Castle Fortress of Almeida

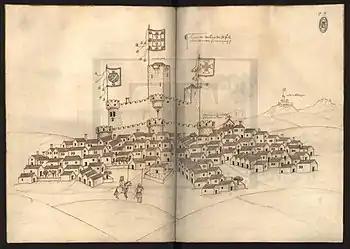
Castle of Almeida in the , compiled by Duarte D'Armas in 1510

By 1217, documents show that the castle at "Almeida" is one of several strong points that guard the border between Spain and Portugal. On 8 November 1296, King D. Dinis issued a foral ("charter") to Almeida, ordering the re-construction of a castle and walls. This structure was expanded in 1369 by order of D. Ferdinand.